Robert Andrews Millikan

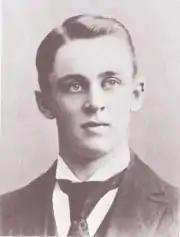
Millikan in 1891

Robert Andrews Millikan was born on March 22, 1868, in Morrison, Illinois. He went to high school in Maquoketa, Iowa and received a bachelor's degree in the classics from Oberlin College in 1891 and his doctorate in physics from Columbia University in 1895 – he was the first to earn a Ph.D. from that department.